Gay gang murders

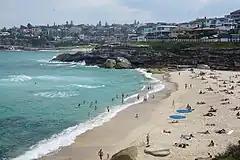
Tamarama

The gay gang murders are a series of suspected anti-LGB hate crimes perpetrated by large gangs of youths in Sydney, between 1970 and 2010, with most occurring in 1989 and 1990. The majority of these occurred at local gay beats, and were known to the police as locations where gangs of teenagers targeted homosexuals. In particular, many deaths are associated with the cliffs of Marks Park, Tamarama, where the victims would allegedly be thrown or herded off the cliffs to their deaths. As many as 88 gay men were murdered by these groups in the period, with many of the deaths unreported, considered accidents or suicides at the time.